Evgeny Voronov

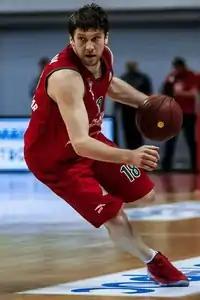
Voronov in April 2015

Evgeny Sergeyevich Voronov (born May 7, 1986) is a Russian professional basketball player for Parma Basket of the VTB United League. He is also a member of the Russian national basketball team. He is in height and plays as a shooting guard.